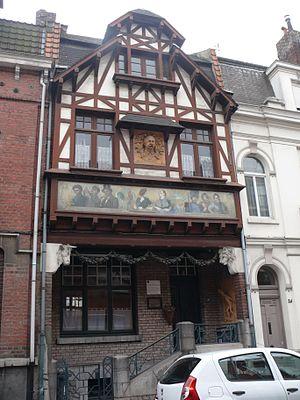
La maison de Jules Watteeuw (Le Broutteux) à Tourcoing (Nord, France).
La rue Jules Watteeuw est une rue de Tourcoing.
Cet article recense les immeubles protégés au titre des monuments historiques en 2019, en France..
Jules Watteeuw, né le 29 juillet 1849 à Tourcoing et mort dans la même ville le 28 mai 1947, fut un poète d'expression picarde demeuré célèbre dans sa ville natale.
Jean-Baptiste Maillard, né le 26 novembre 1857 à Tourcoing et décédé en 1929, est un architecte français.
Rémy Cogghe, né Rémi Coghe le 31 octobre 1854 à Mouscron et mort le 2 avril 1935 à Roubaix est un peintre belge, actif à Roubaix.